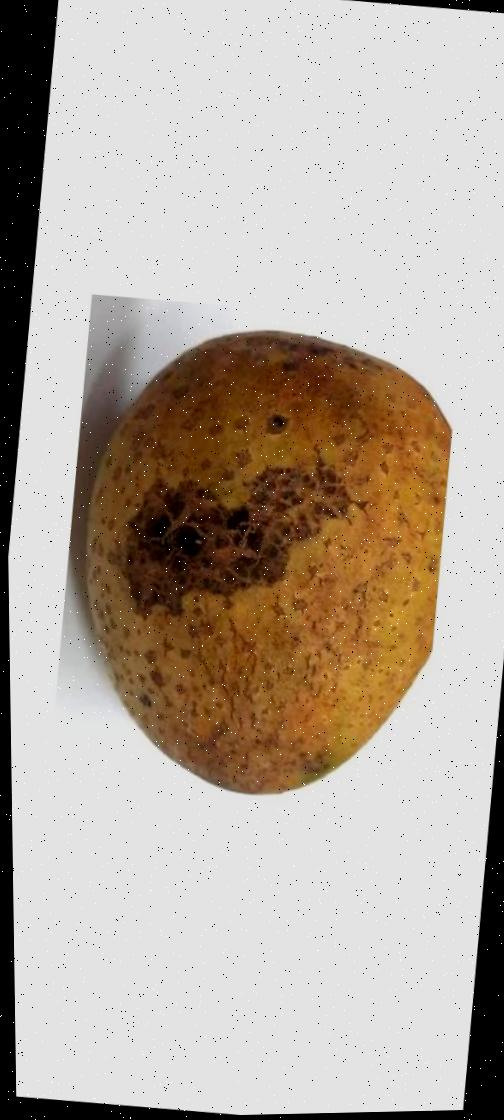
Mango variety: Gourmoti